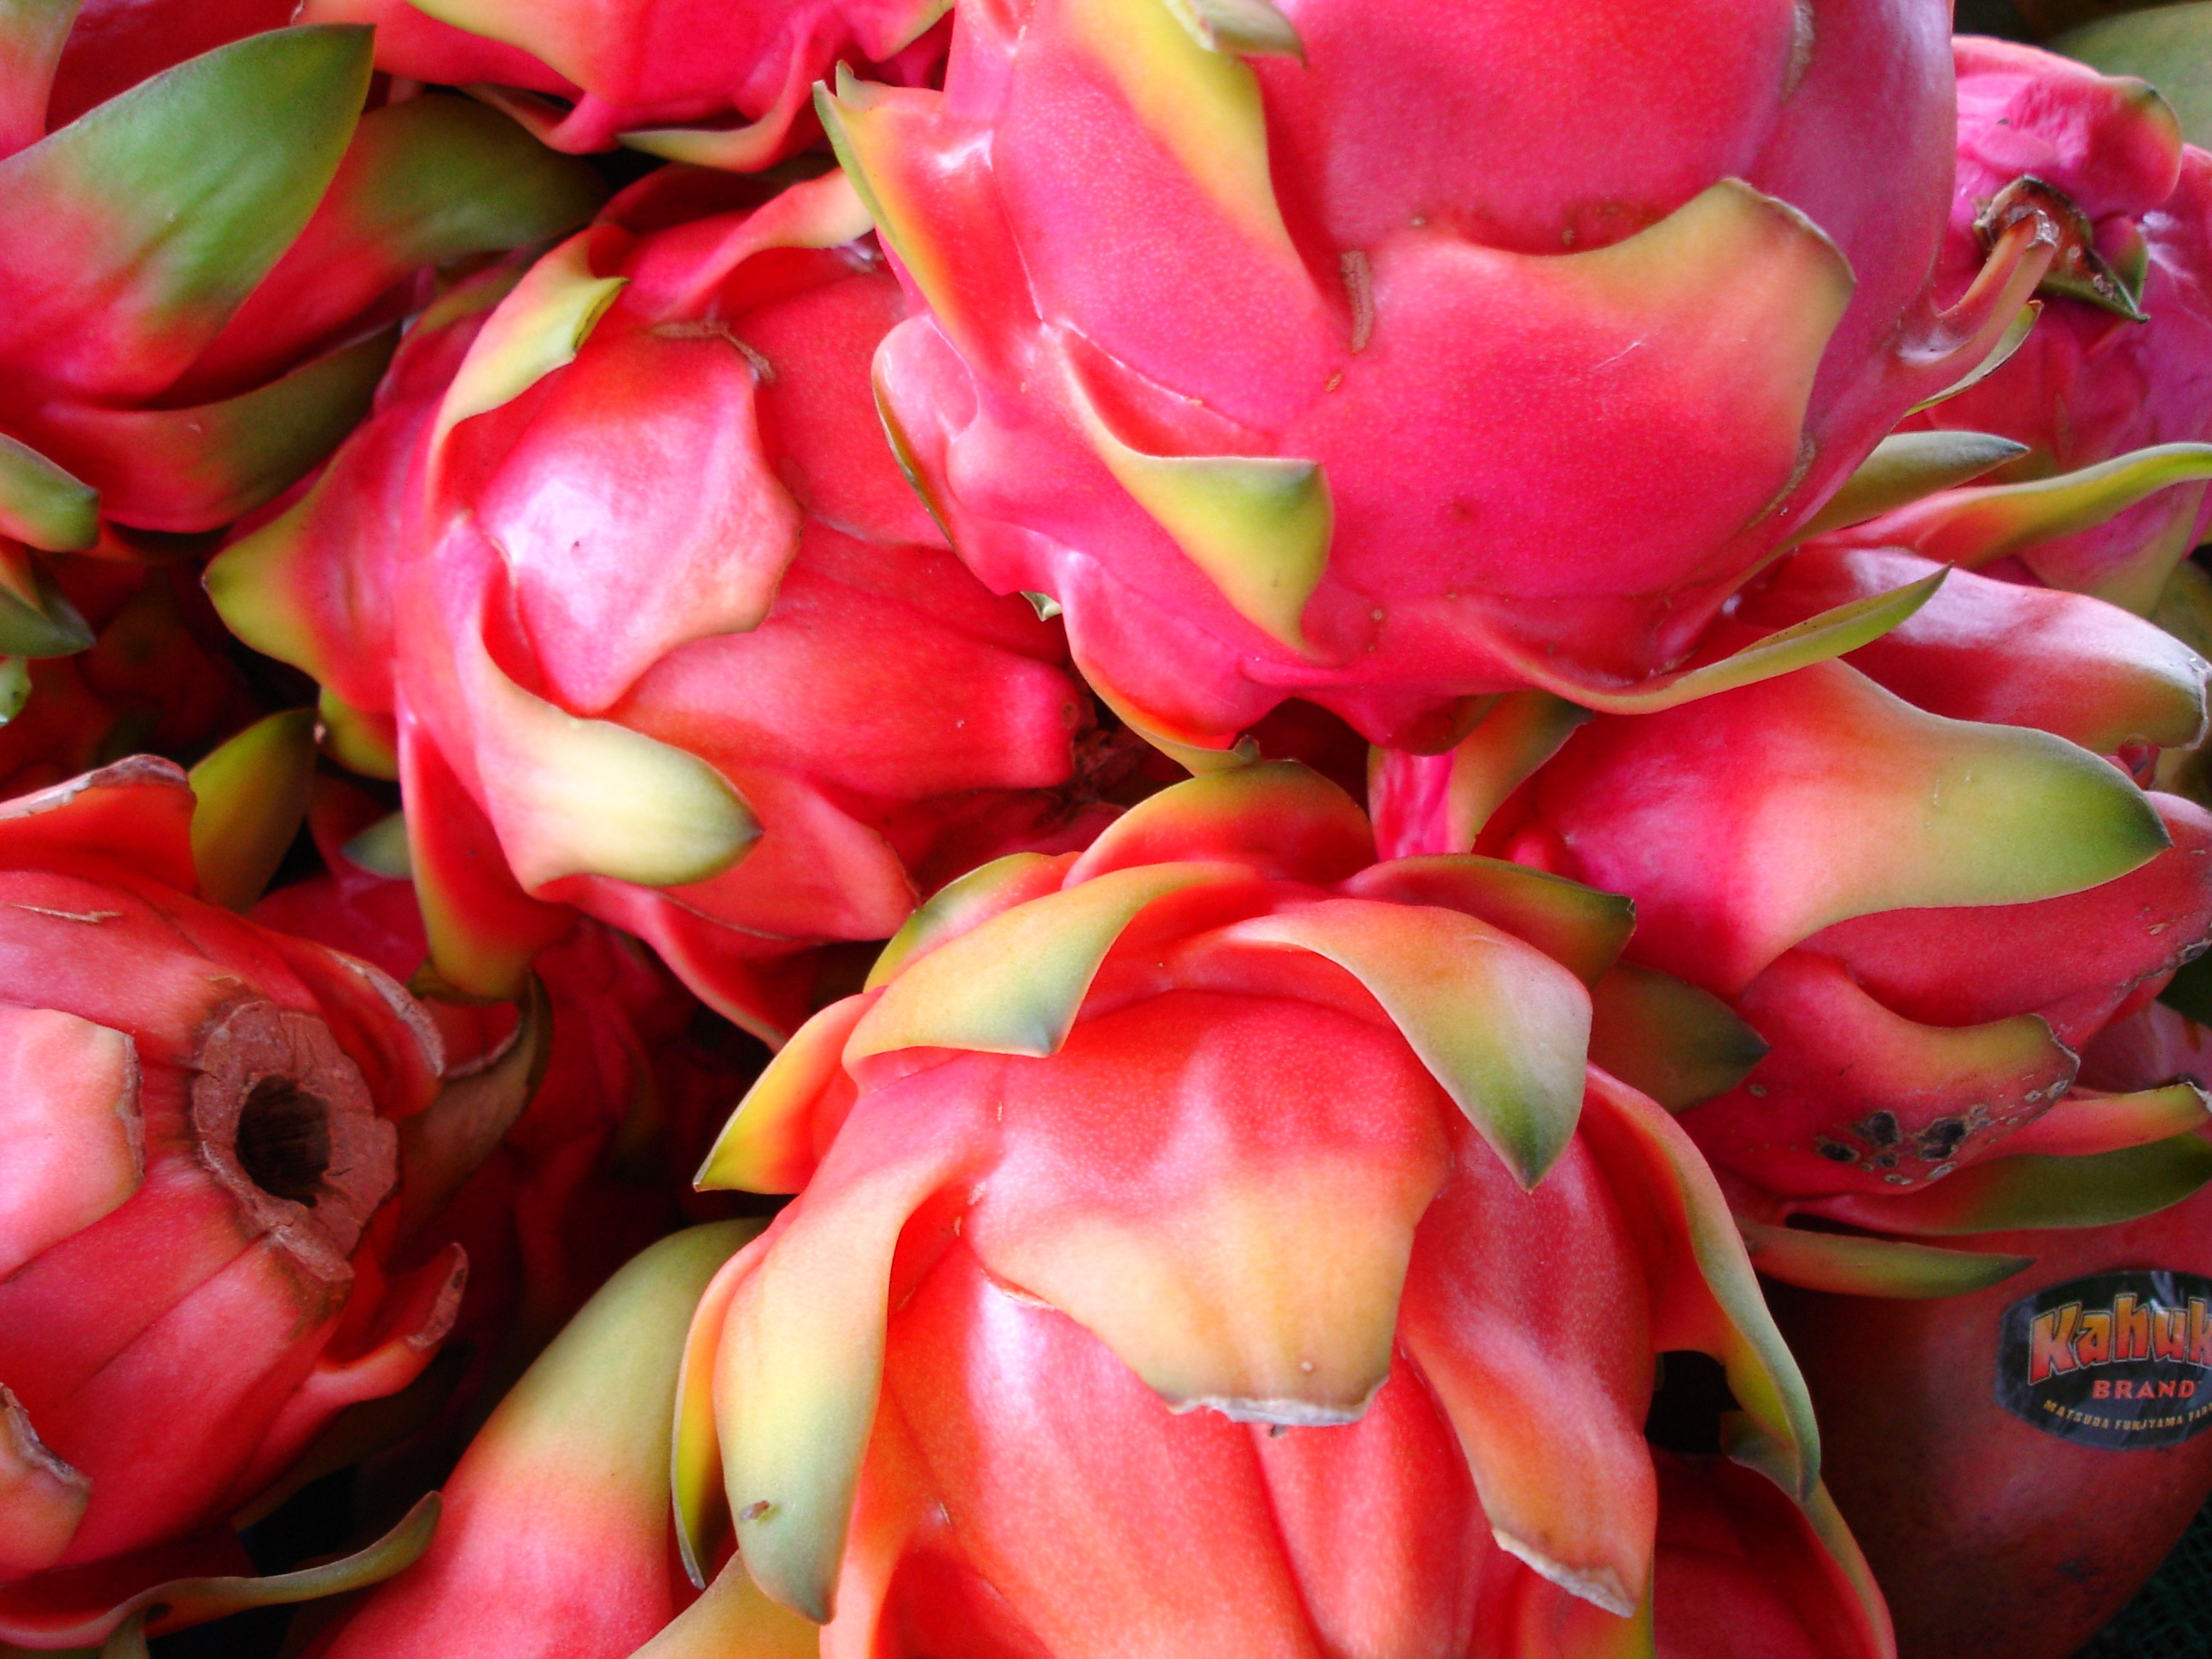
plant, fruit, flower, petal, food, red, produce, macro, flora, flowers, wild flowers, roses, exotic, summer flowers, color pink, flowering plant, pitaya, land plant